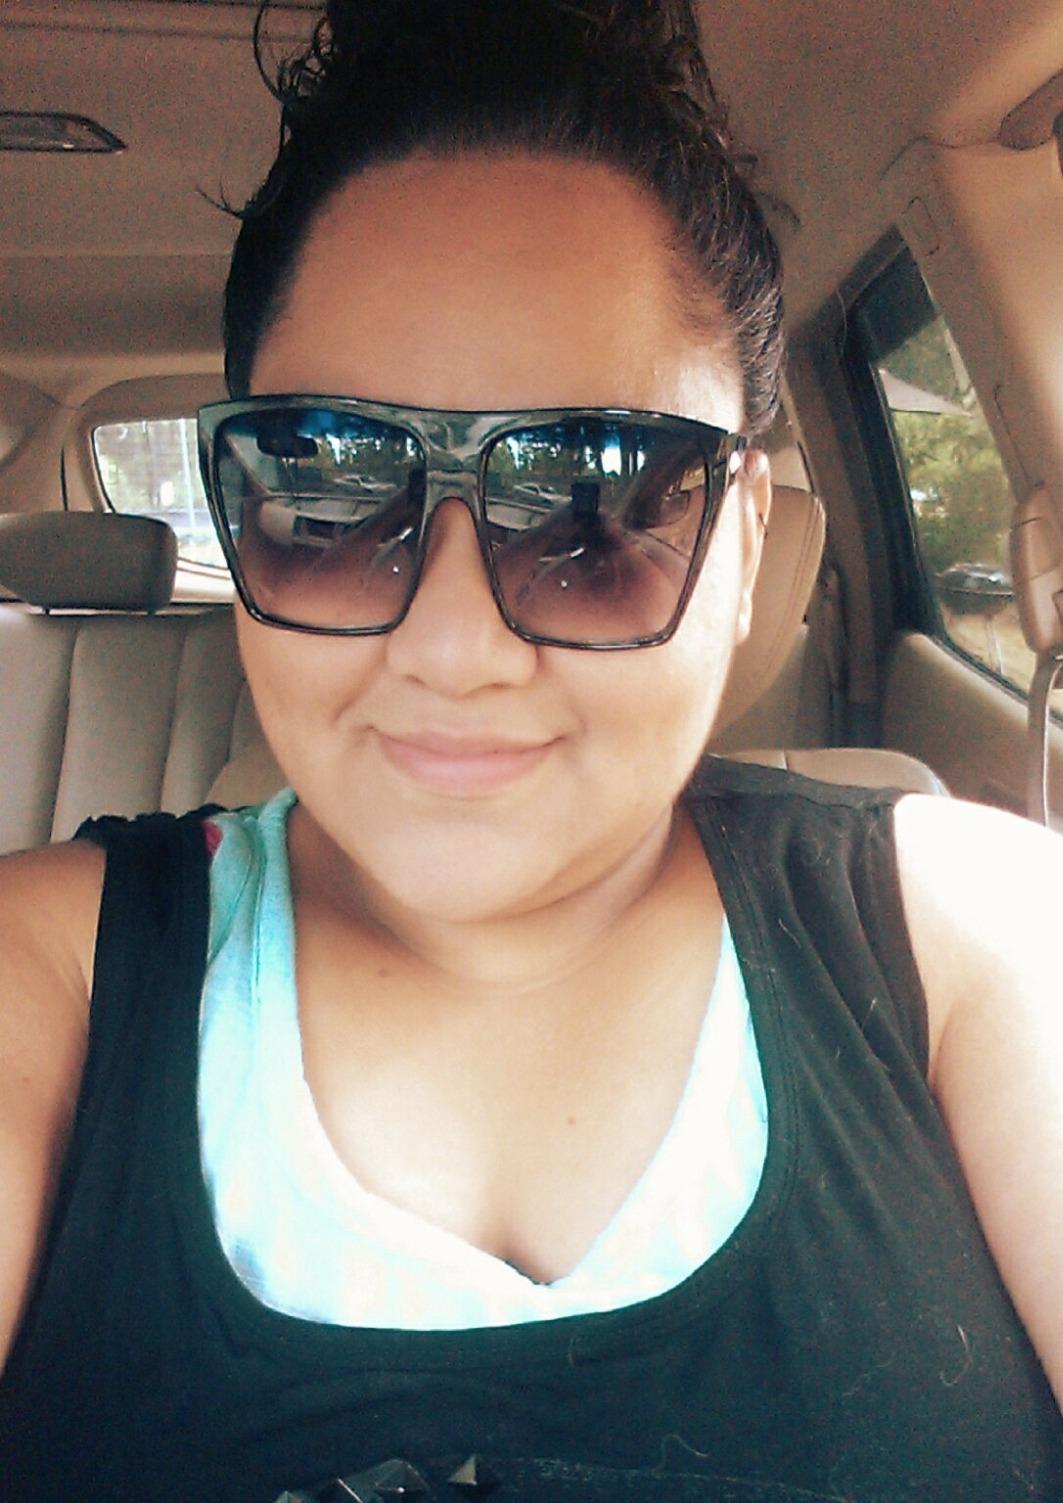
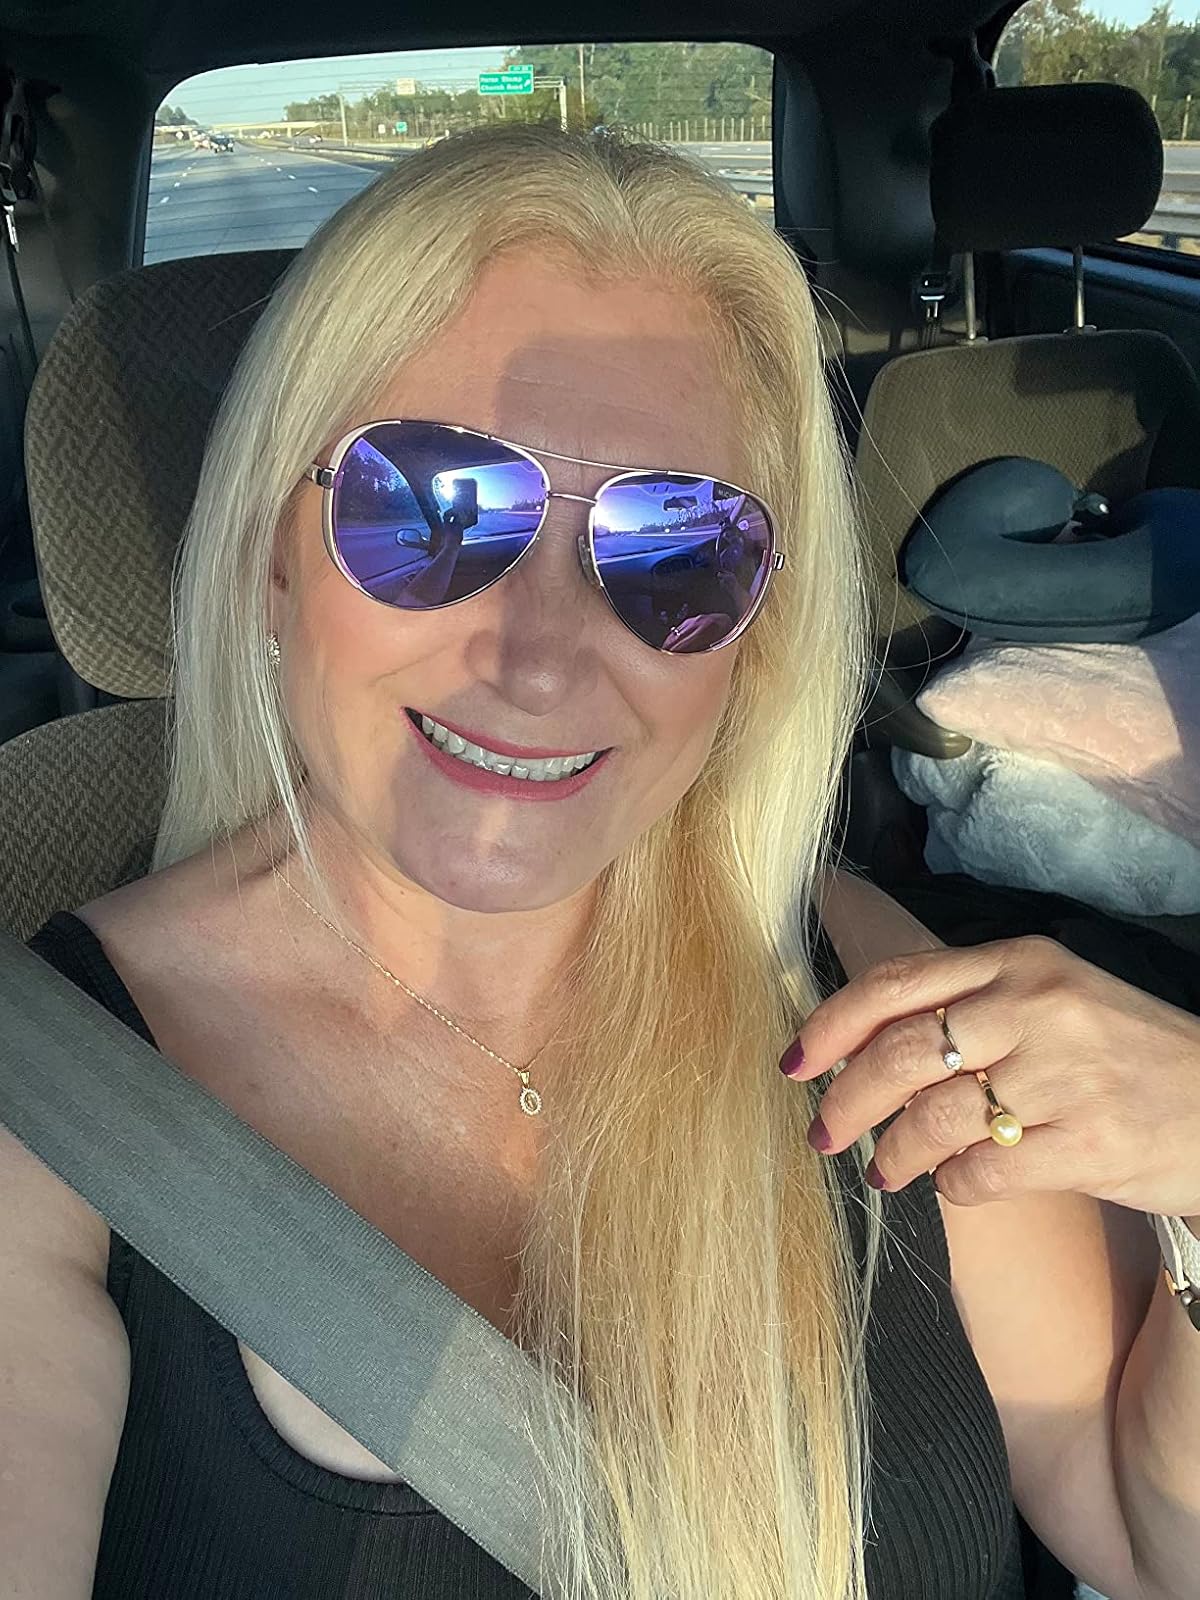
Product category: accessories_sunglasses
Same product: no